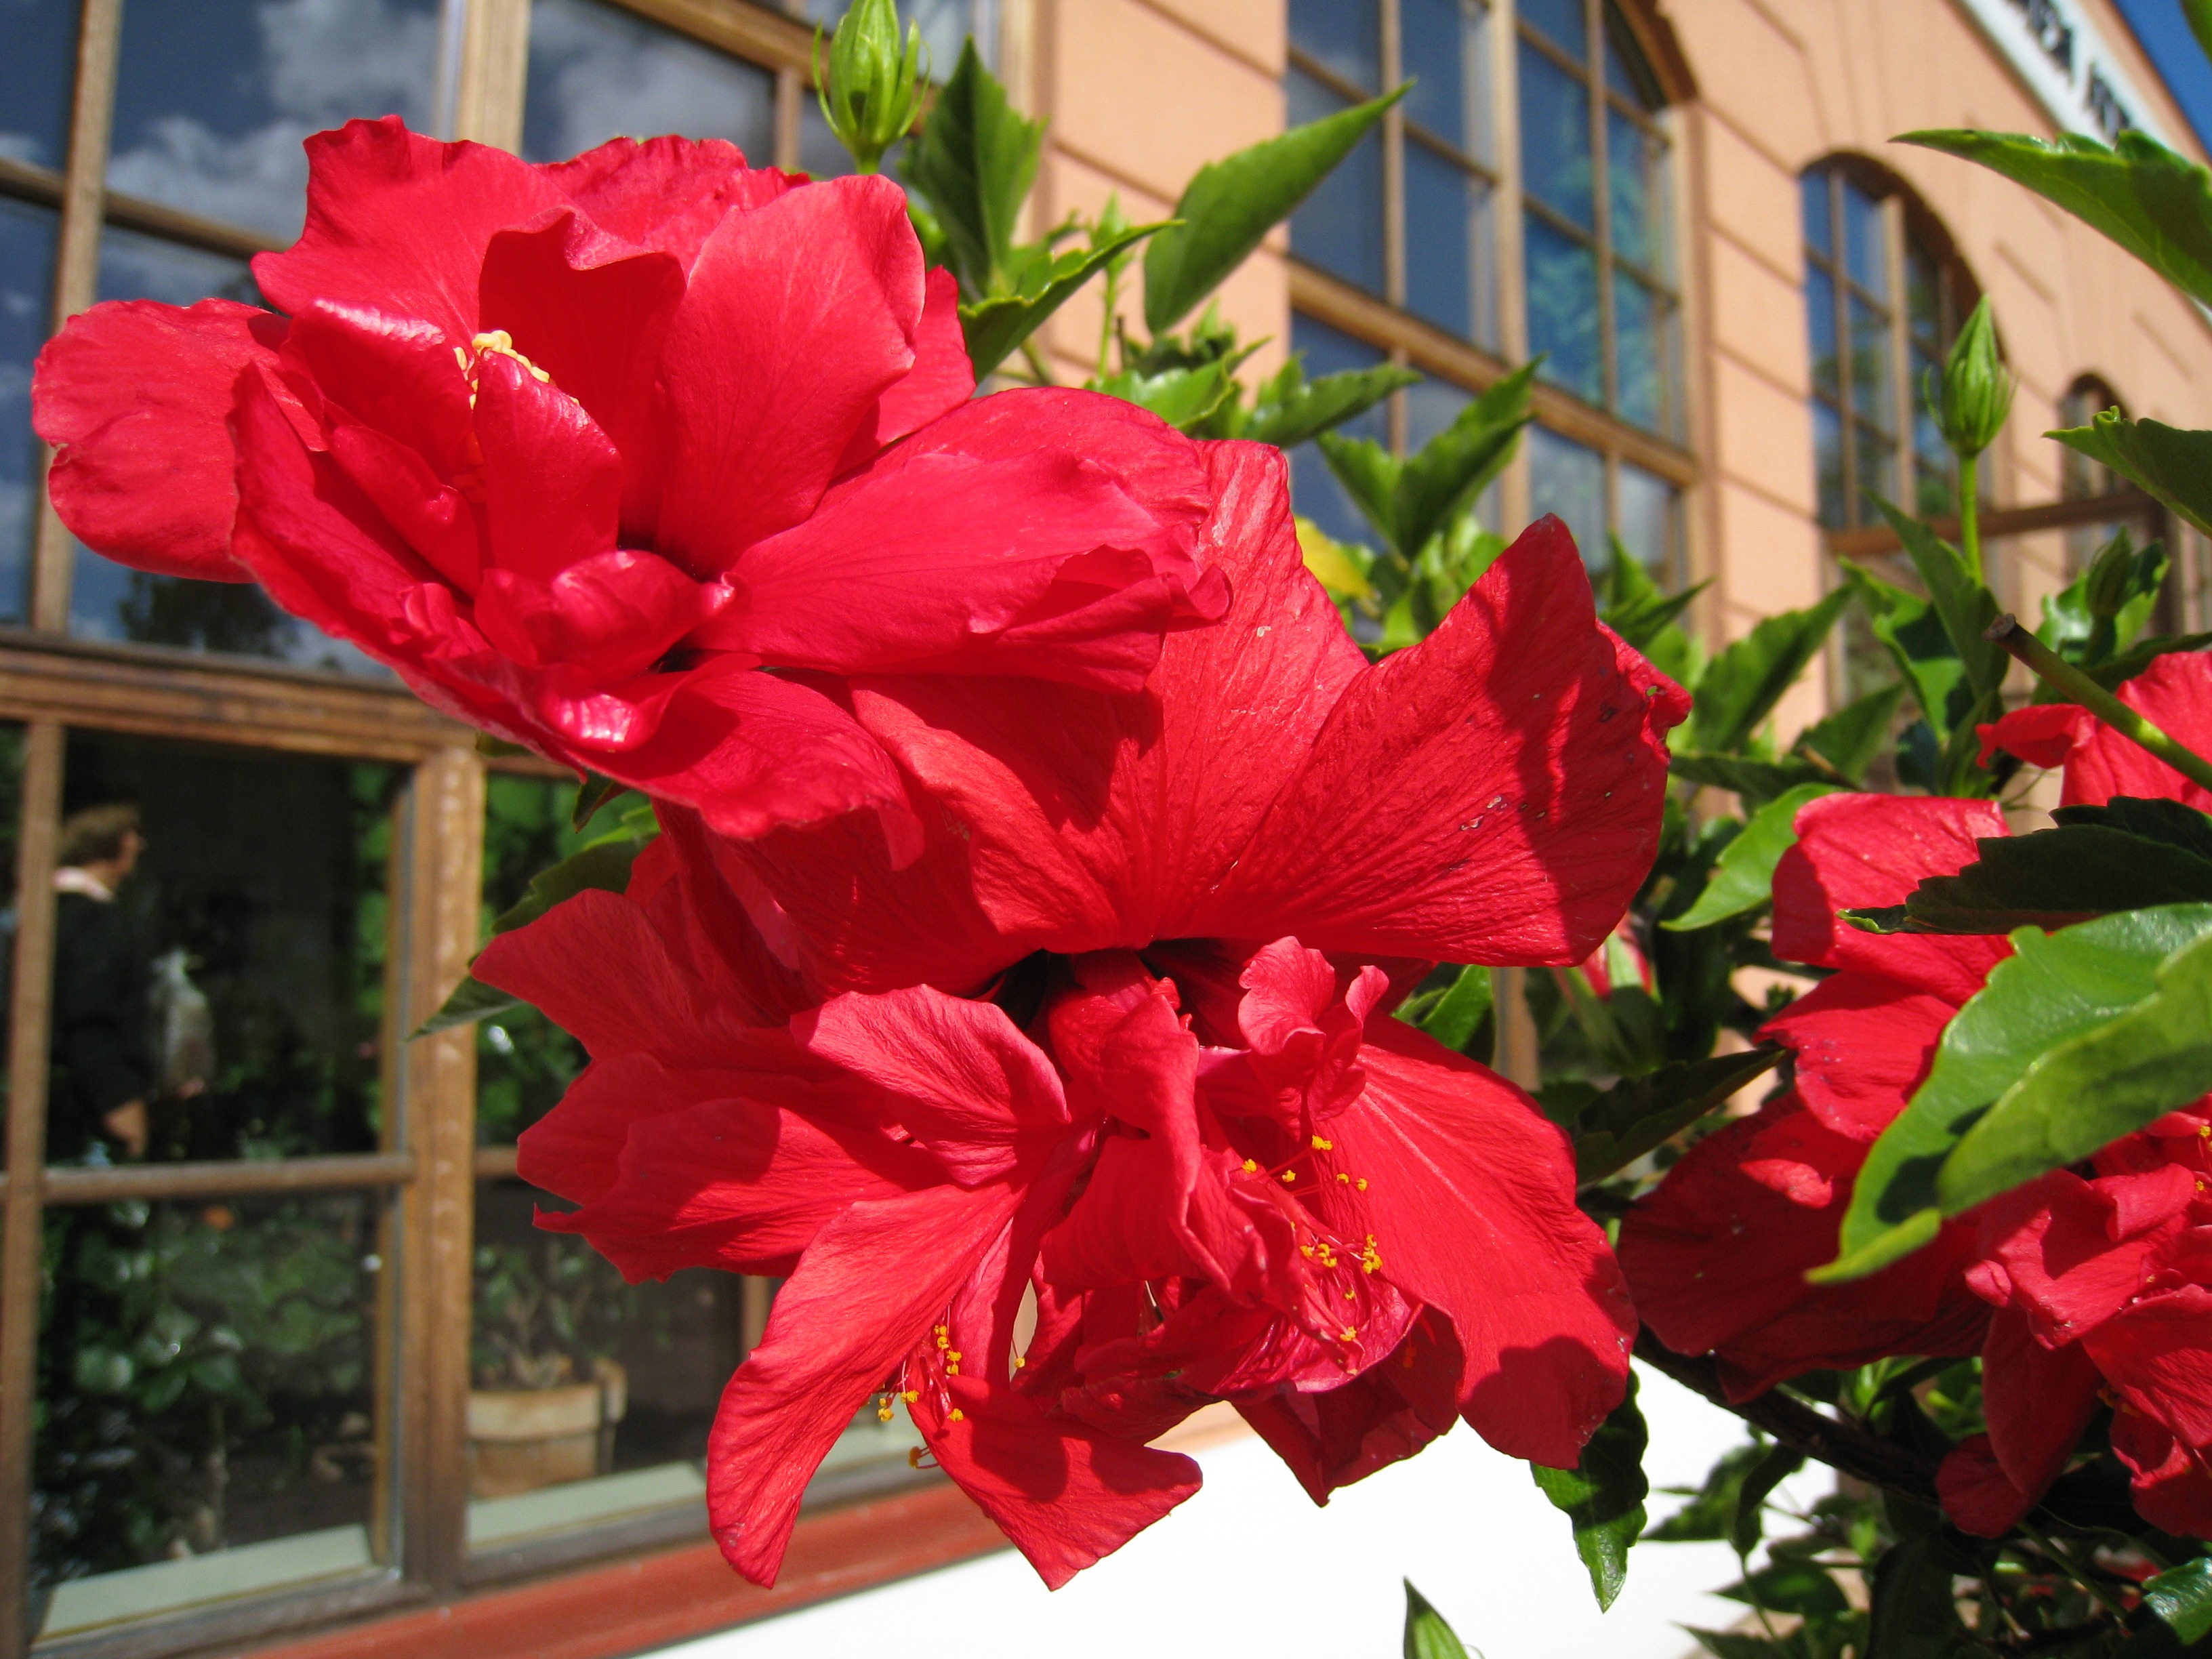
plant, flower, building, summer, red, brick, flora, shrub, orangery, hibiscus, floristry, gladiolus, flowering plant, chinese hibiscus, land plant, canna family